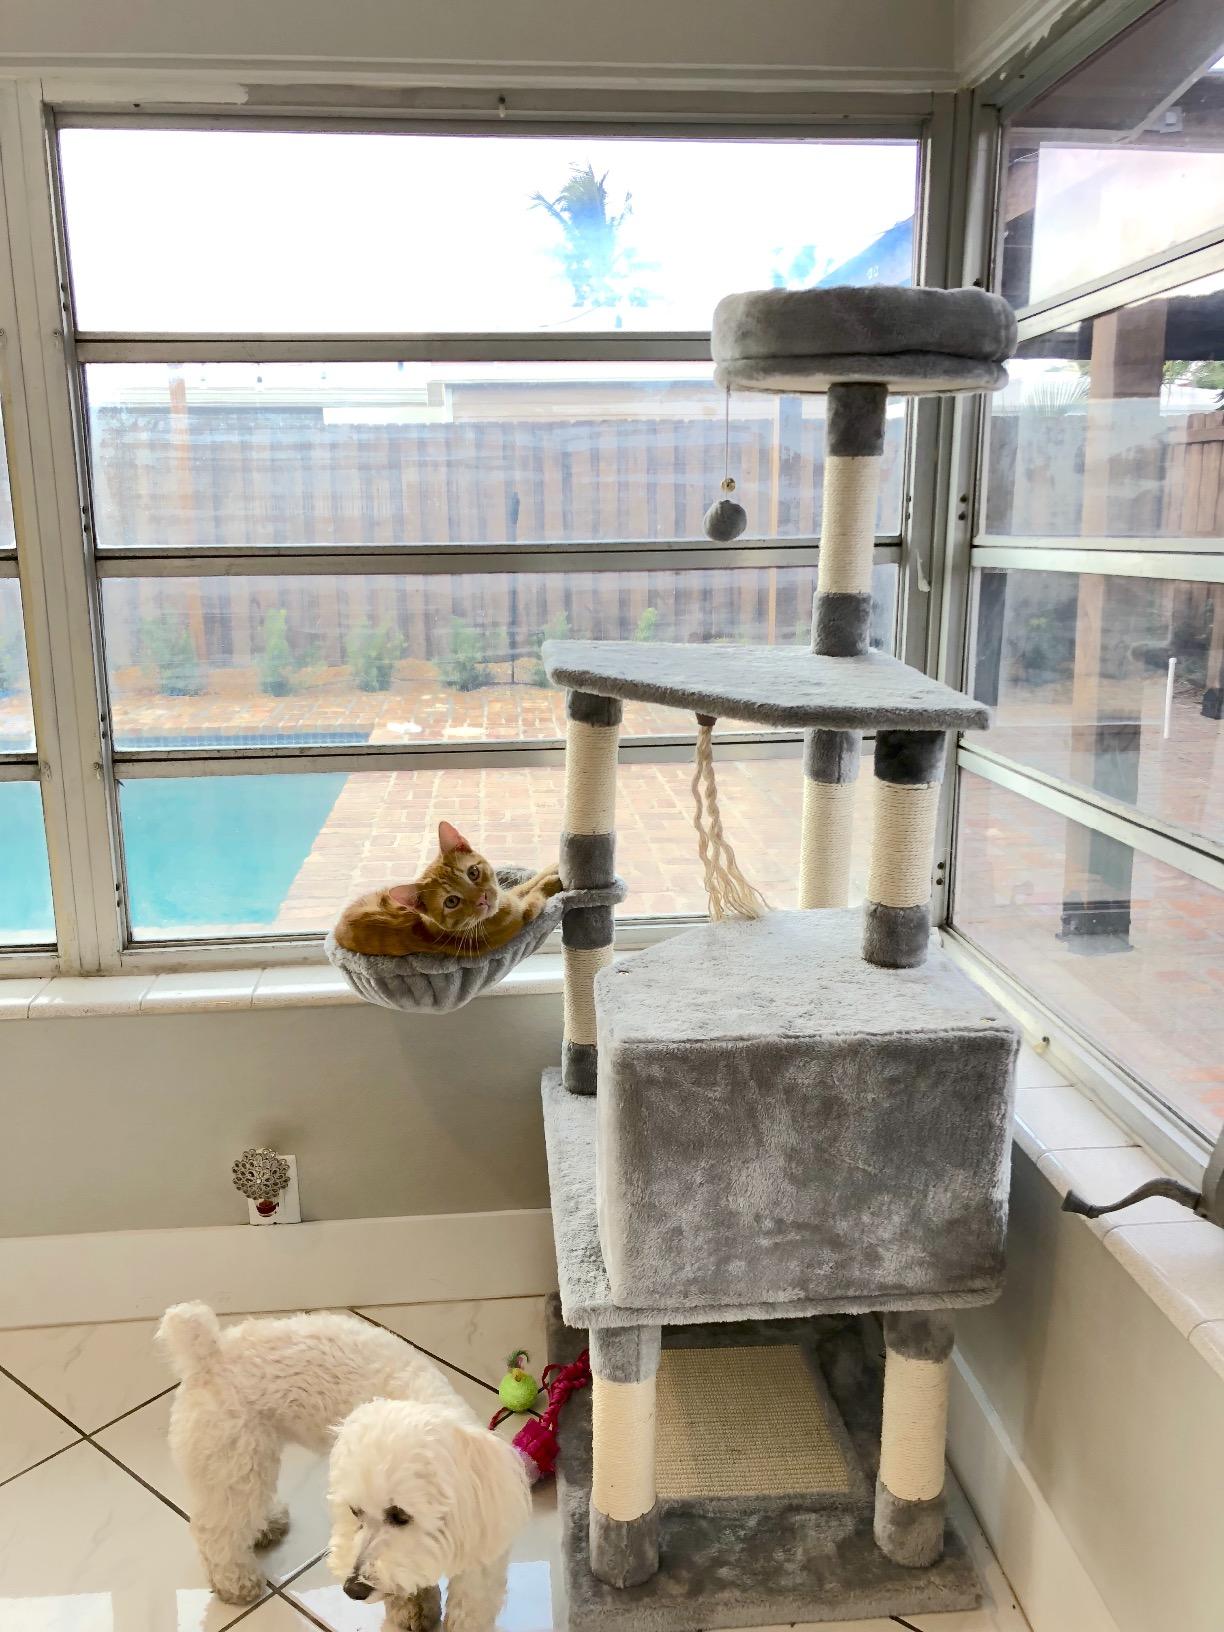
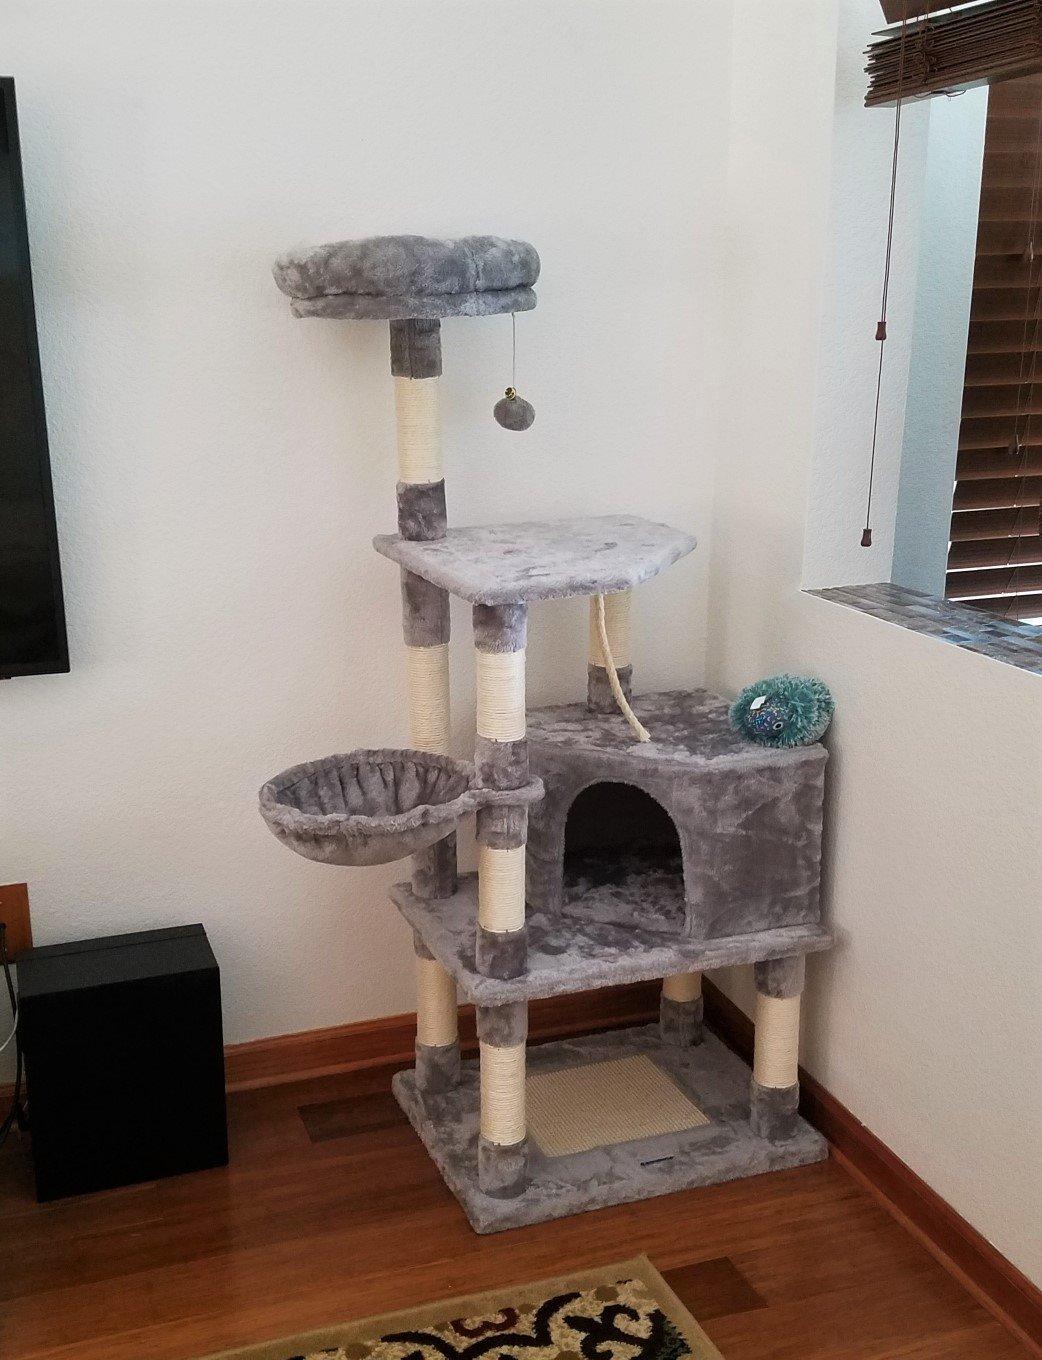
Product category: items_cat tree
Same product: yes